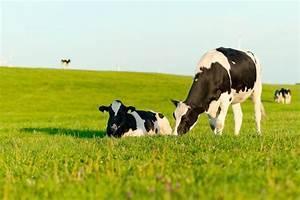
cow